USS Chosin

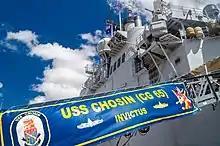
"Chosin" at International Fleet Review 2013 Open Day

USS "Chosin" (CG-65) is a guided-missile cruiser serving in the United States Navy. She is named in honor of the Battle of Chosin Reservoir of the Korean War. Commissioned in 1991, she is currently serving in the Pacific Fleet, based at Naval Base San Diego. The cruiser has participated in Operation Southern Watch, Operation Enduring Freedom, and Operation Iraqi Freedom. She is the first US Navy ship to bear this name.